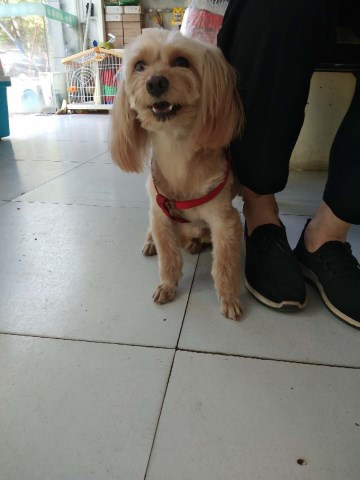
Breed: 7449-n000128-teddy